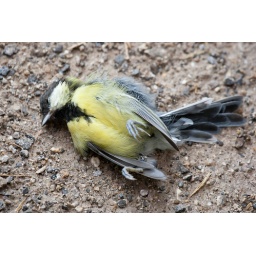
Great tit: This poor soul must have hit one of the windows in the wall around the gorilla enclosure :-(